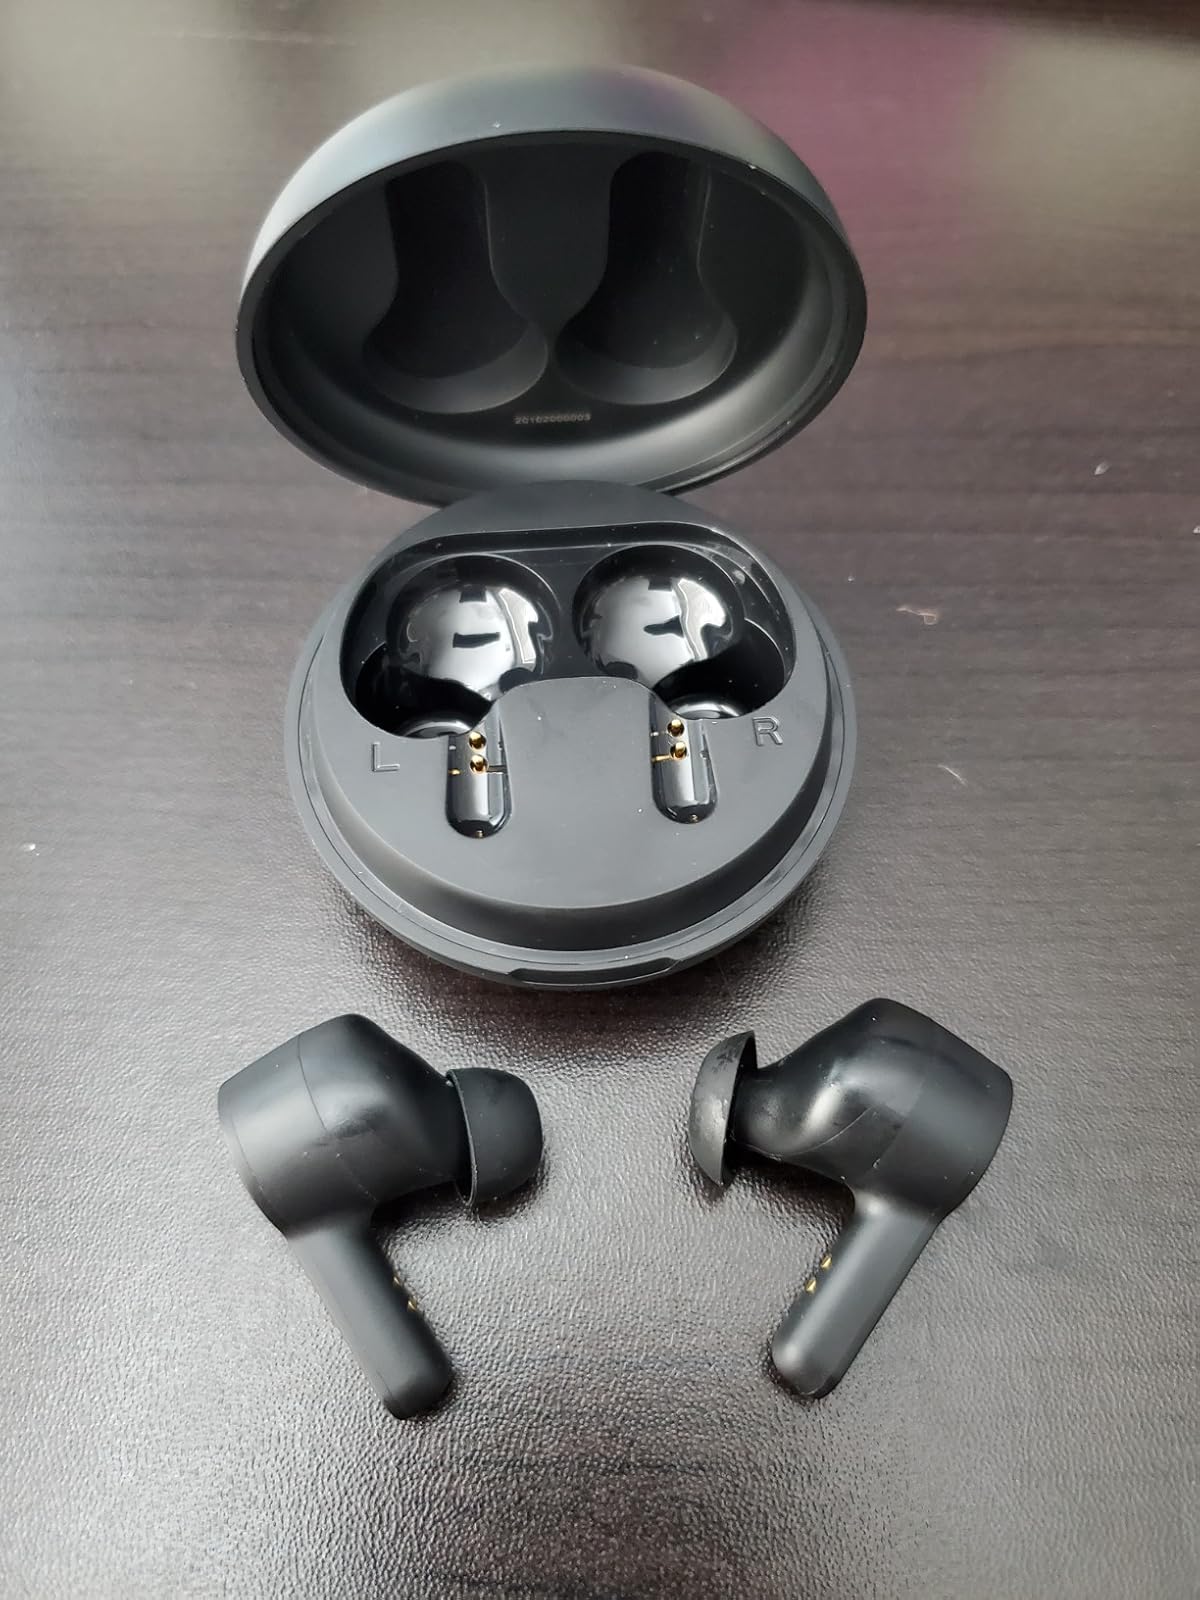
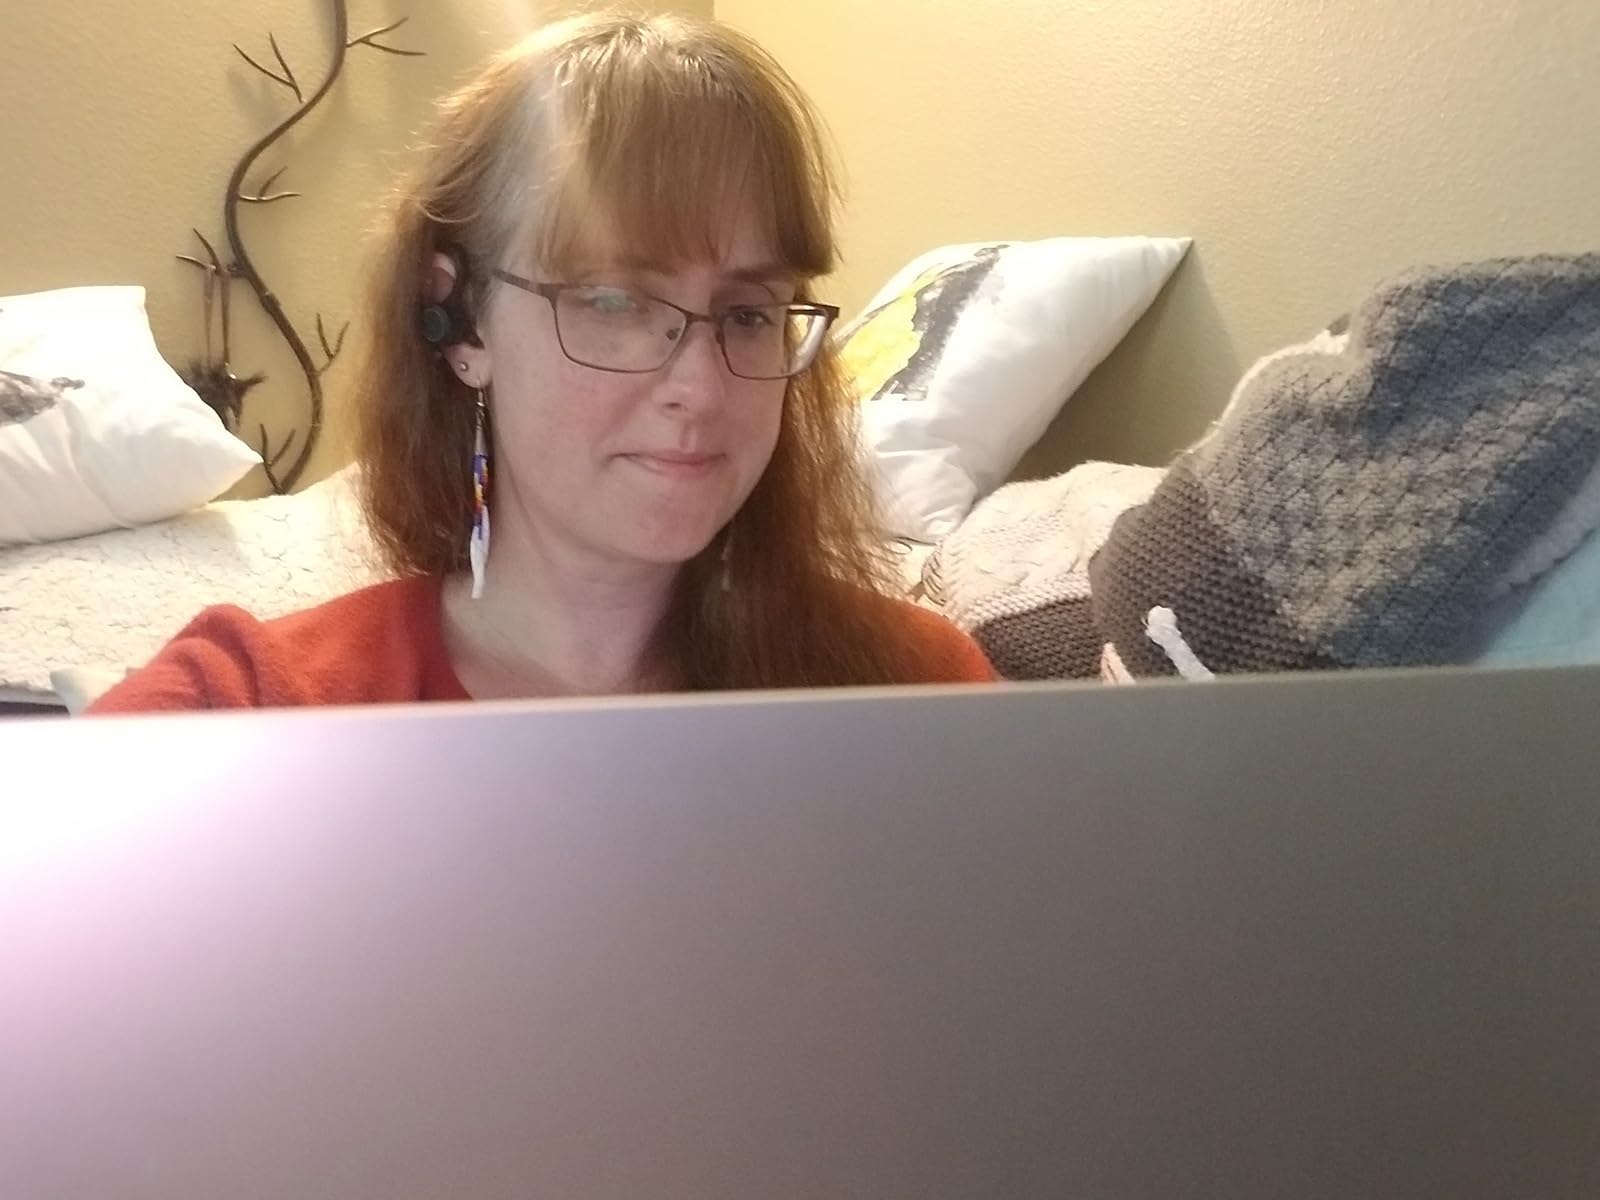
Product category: earbuds
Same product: no